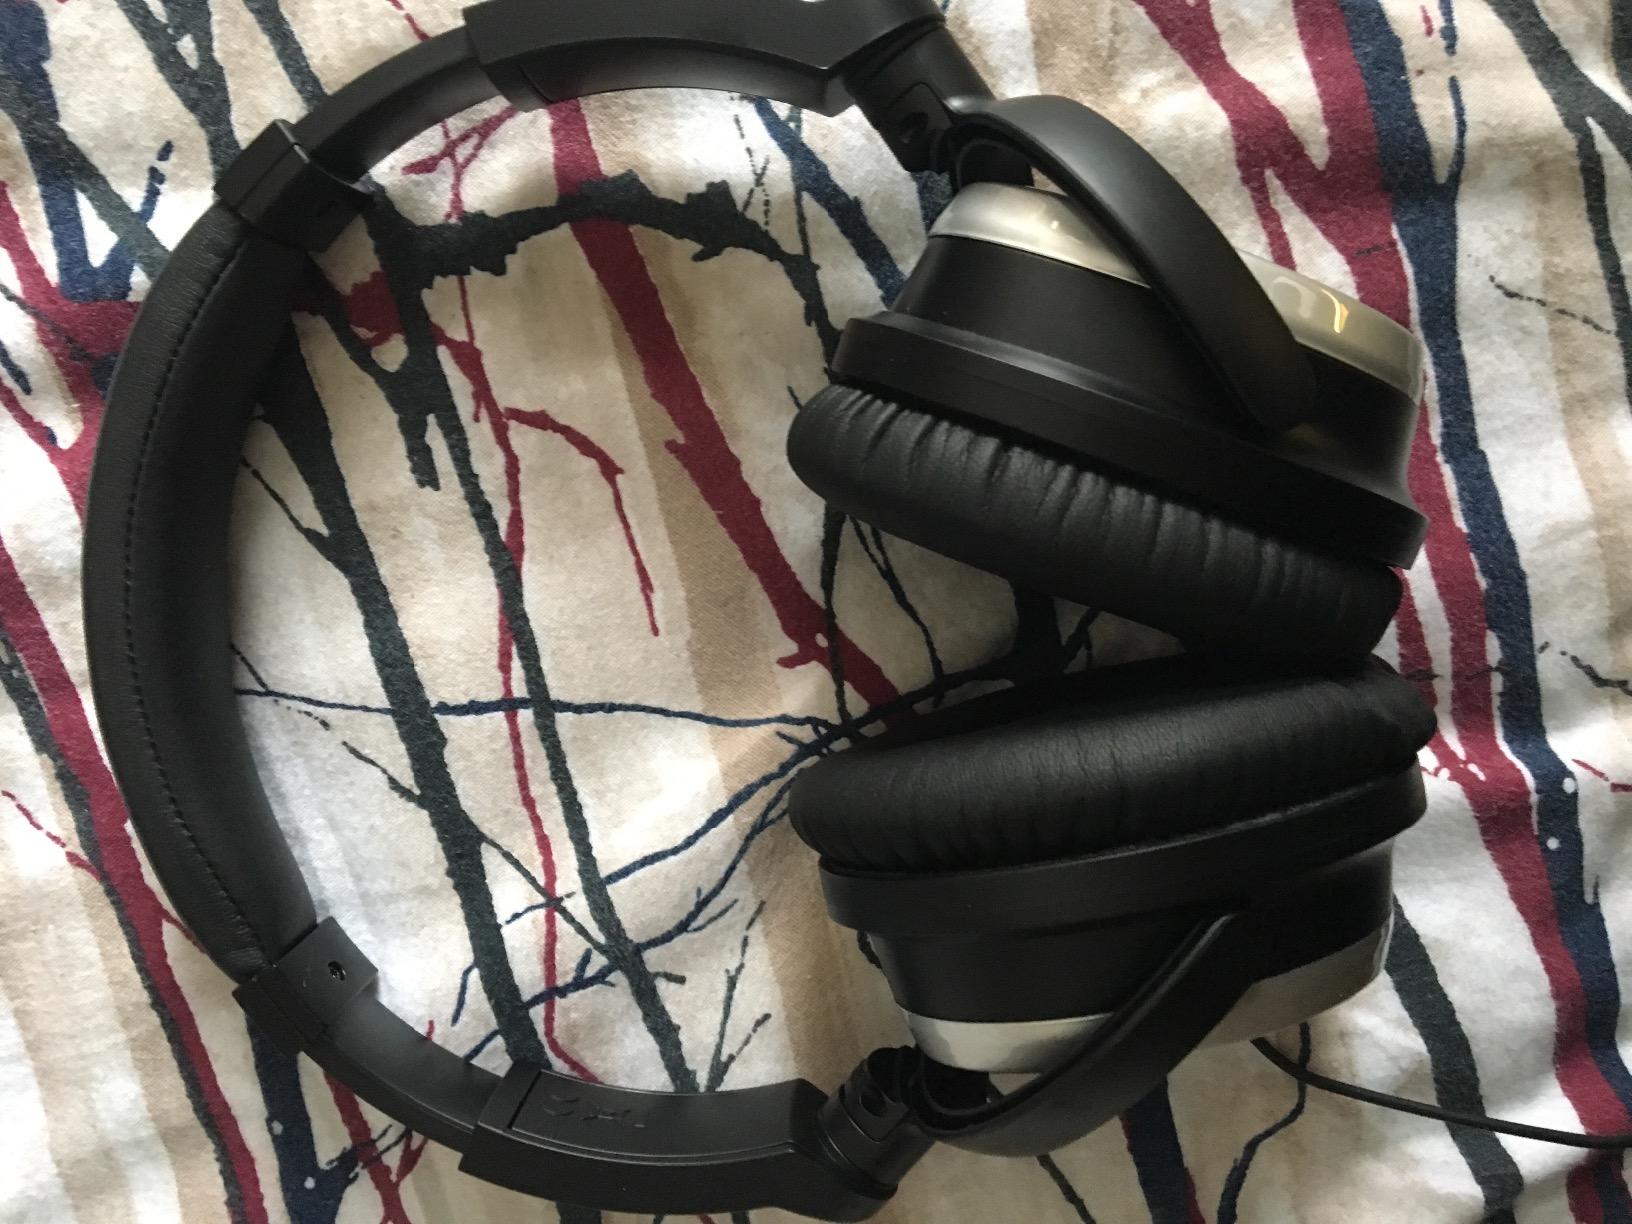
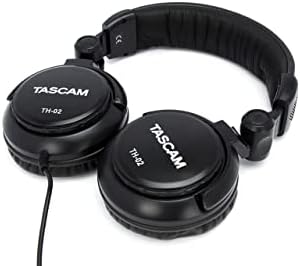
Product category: headphones
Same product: no